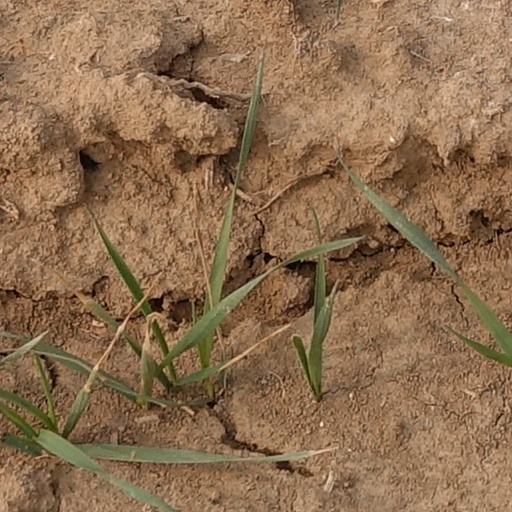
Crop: wheat